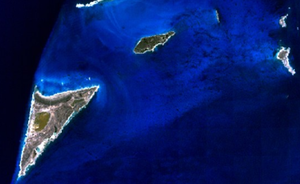
L'île de Salt Cay est une île de l'archipel des Turks, dépendantes du territoire britannique des Îles Turques-et-Caïques. Par sa superficie, c'est la deuxième île de l'archipel des Turks. Le nom de l'île vient des salines qui firent la prospérité de l'île autrefois.